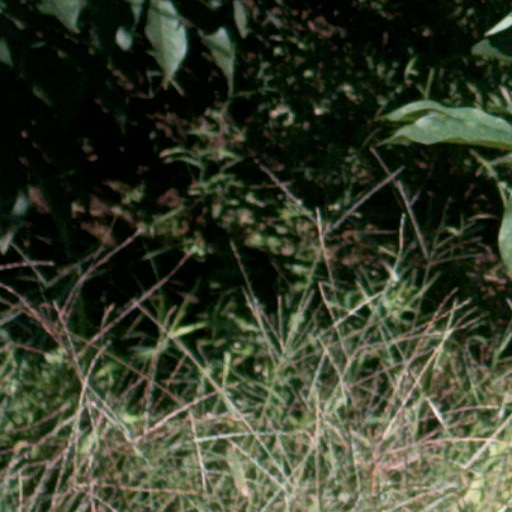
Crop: cassava